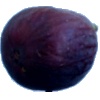
Label: fig